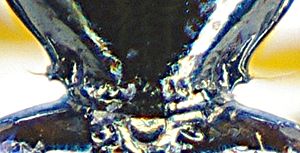
Lille firplettet glansløber / Billeder
Lille firplettet glansløber er en billeart i gruppen glansløbere i slægten Bembidion. Billen forekommer almindeligt i Danmark. Linnaeus gav den dens videnskabelige navn i 1761. Glansløberen er observeret i det østlige Danmark: Sjælland, Fyn, Østjylland og flere øer.